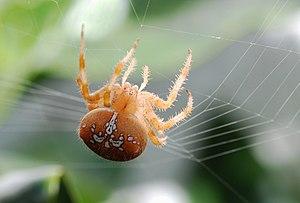
Araneus pallidus est une espèce d'araignées aranéomorphes de la famille des Araneidae.